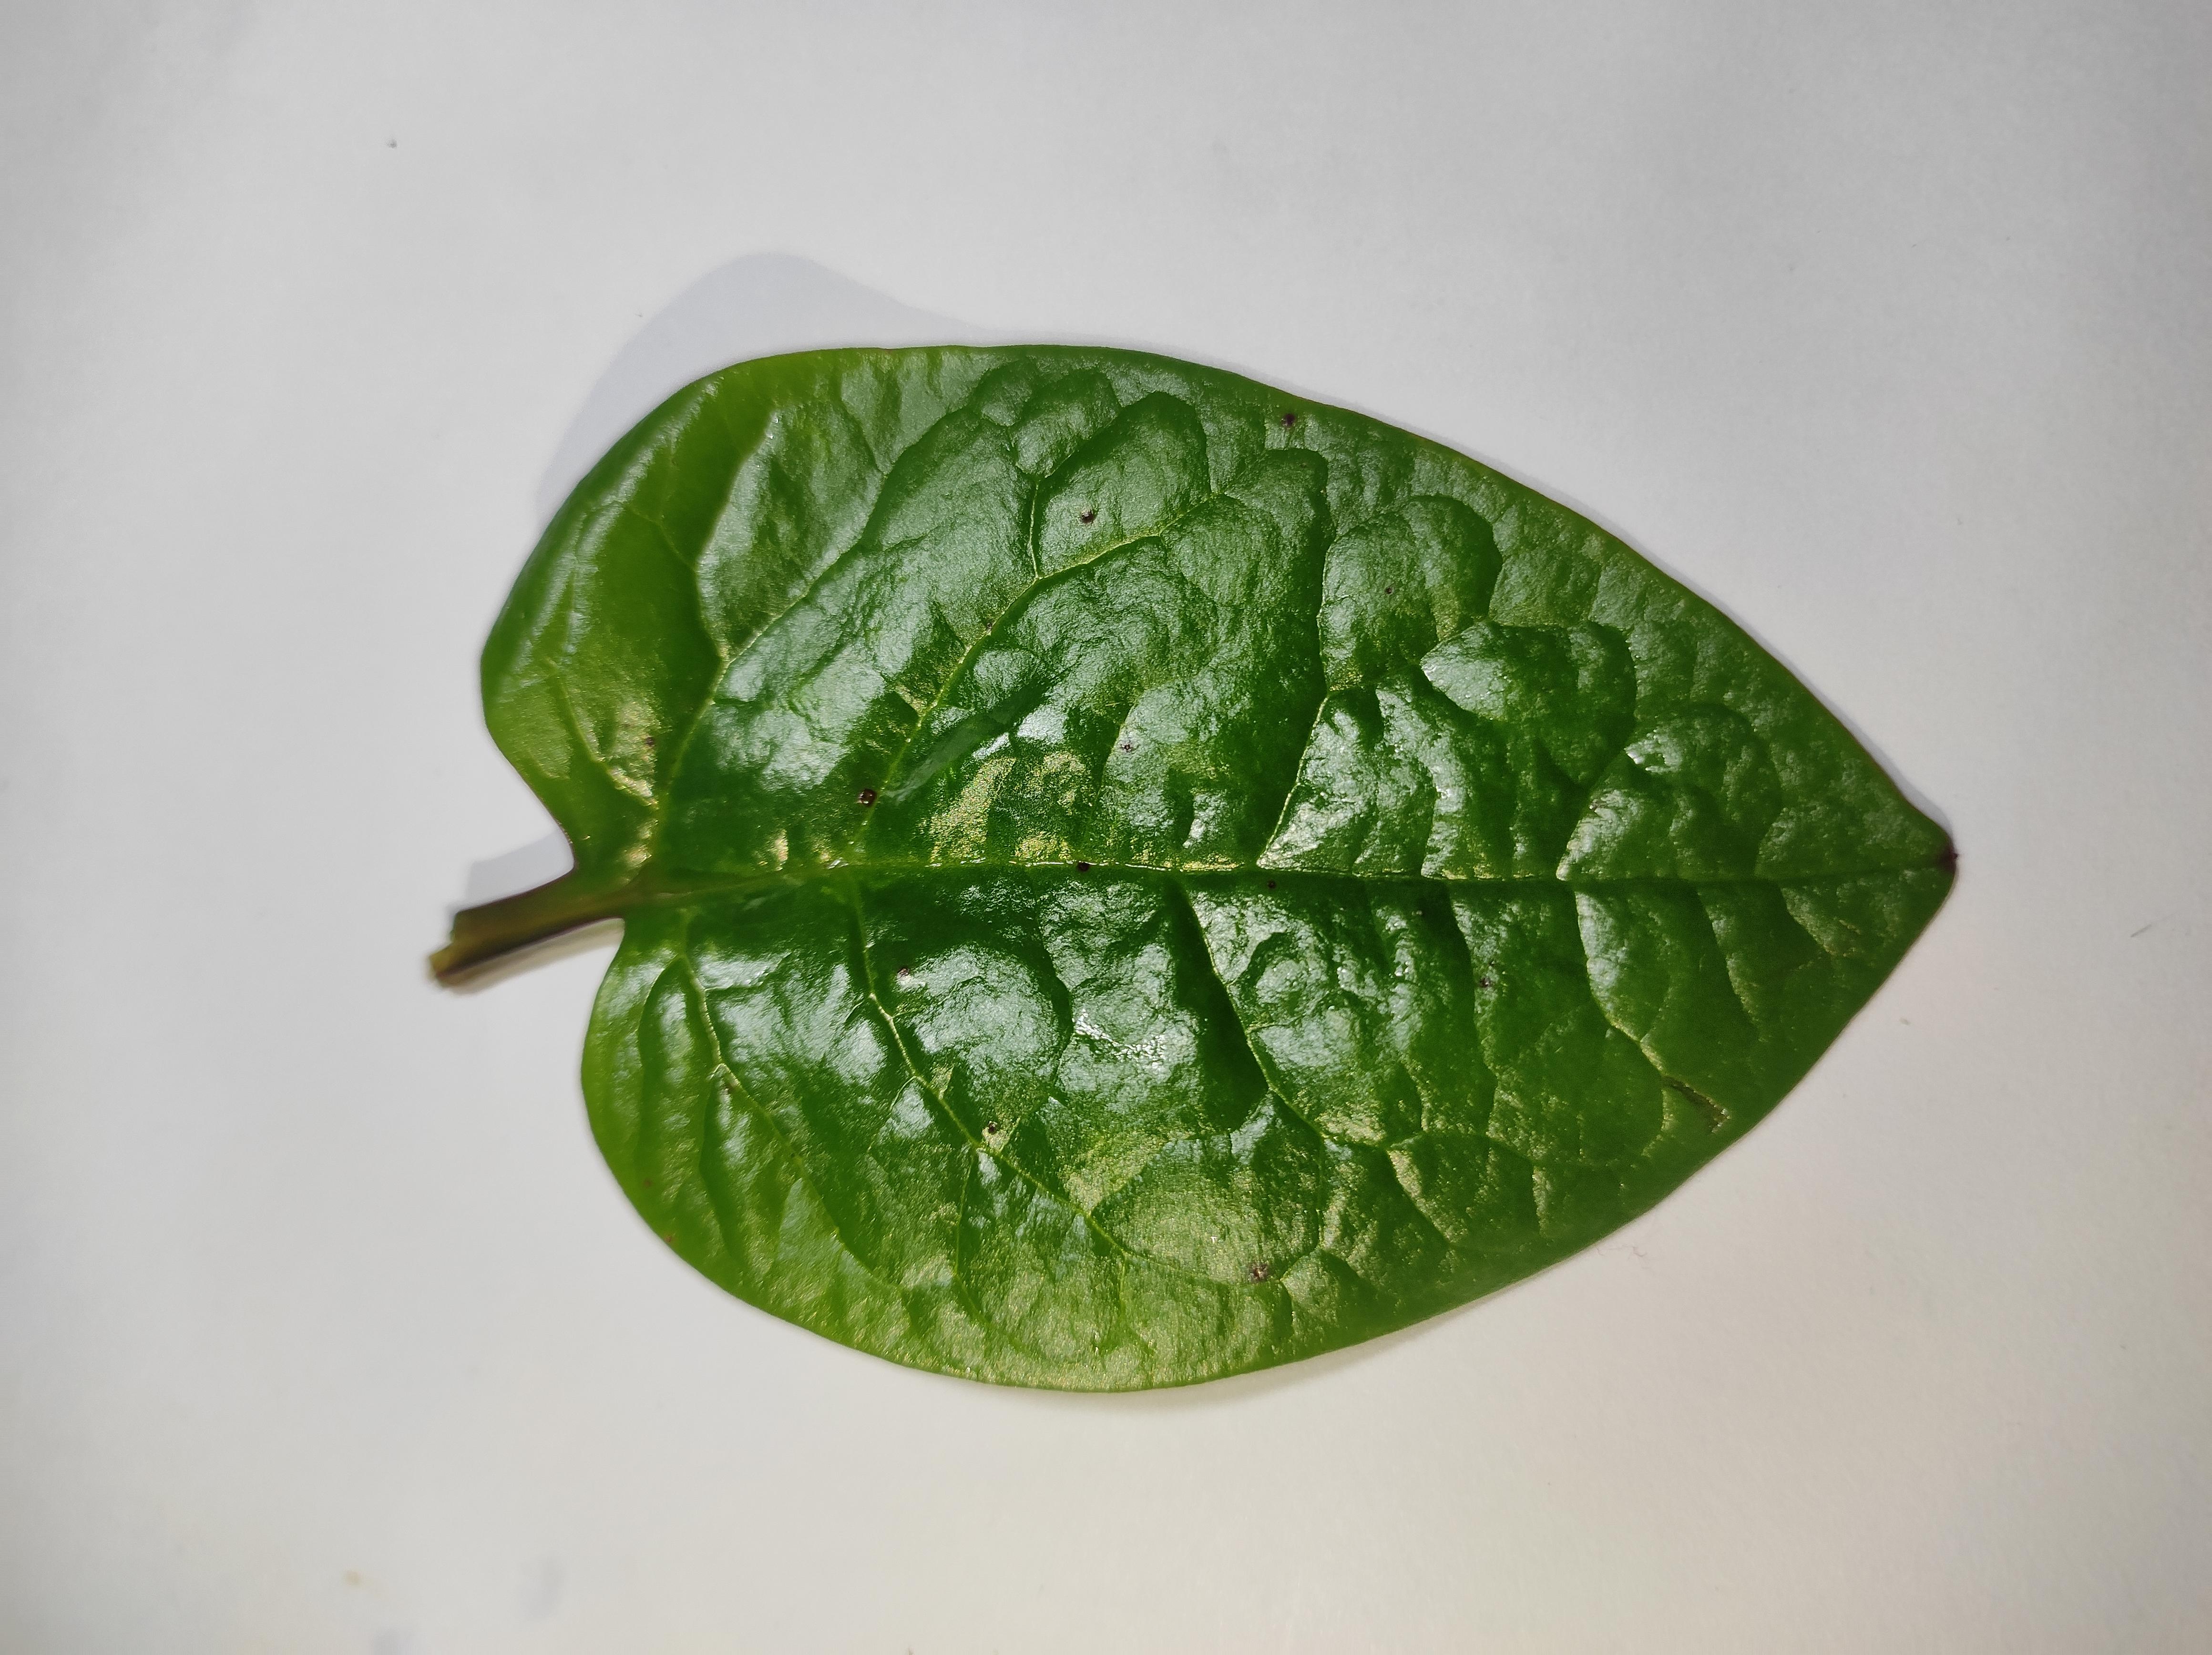
Label: healthy